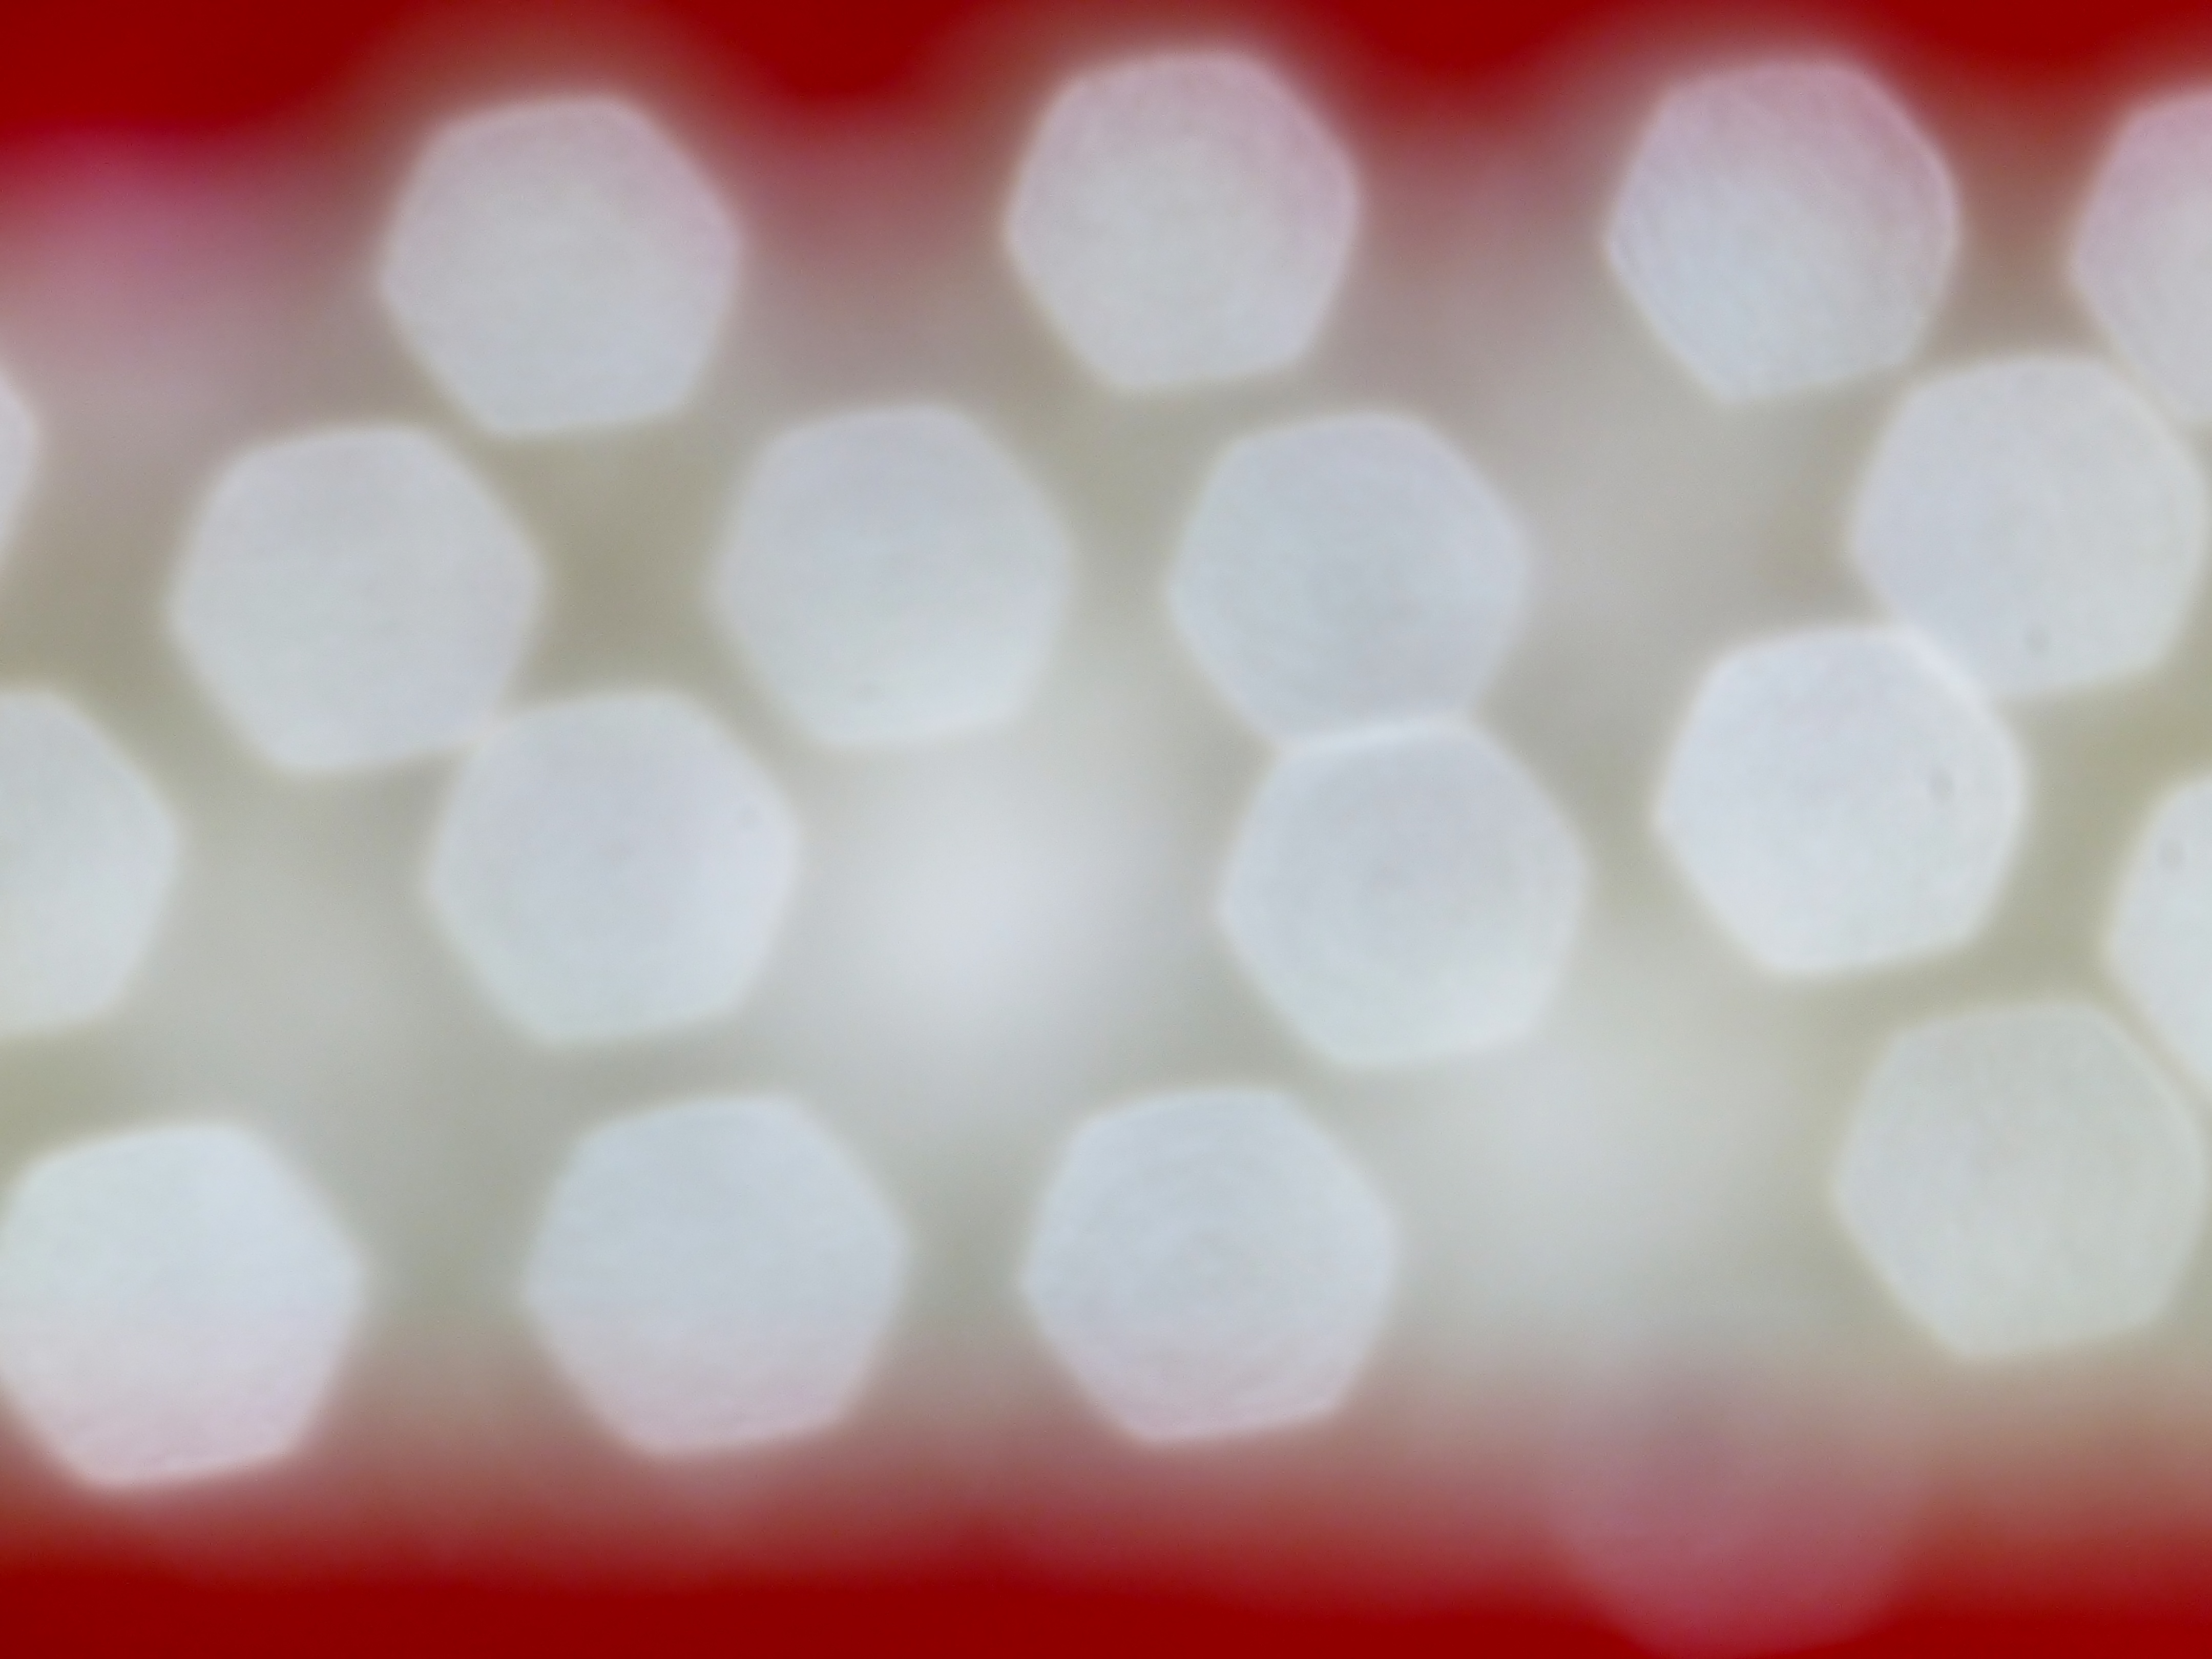
hand, light, bokeh, abstract, structure, white, petal, decoration, pattern, finger, food, red, color, pink, lip, material, circle, sparkle, arrangement, close up, background, hexagon, organ, balls, shape, shimmer, points, combs, chemistry, macro photography, particles, out of focus, hexagonal, lichtreflex, honeycomb structure, points of light